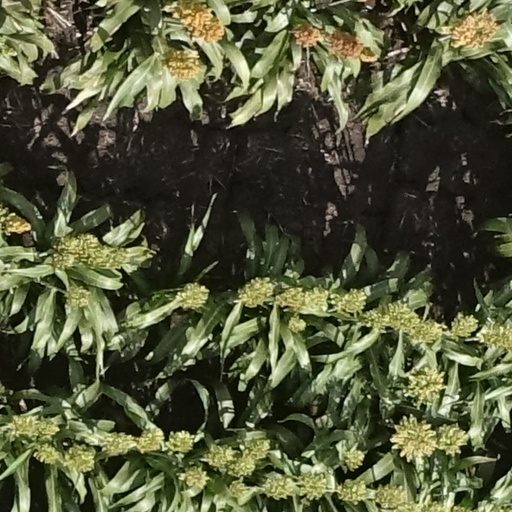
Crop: sorghum